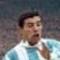
Age: 21